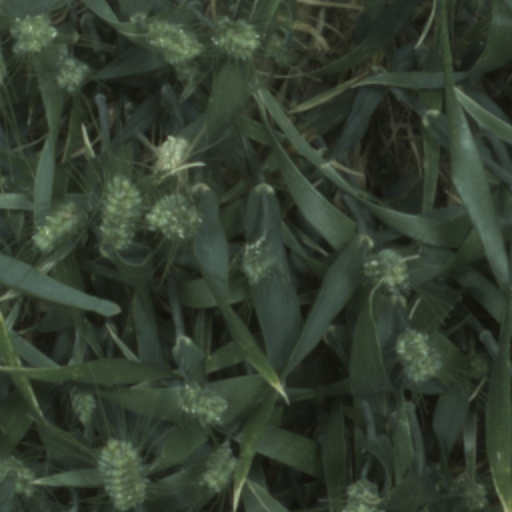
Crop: wheat